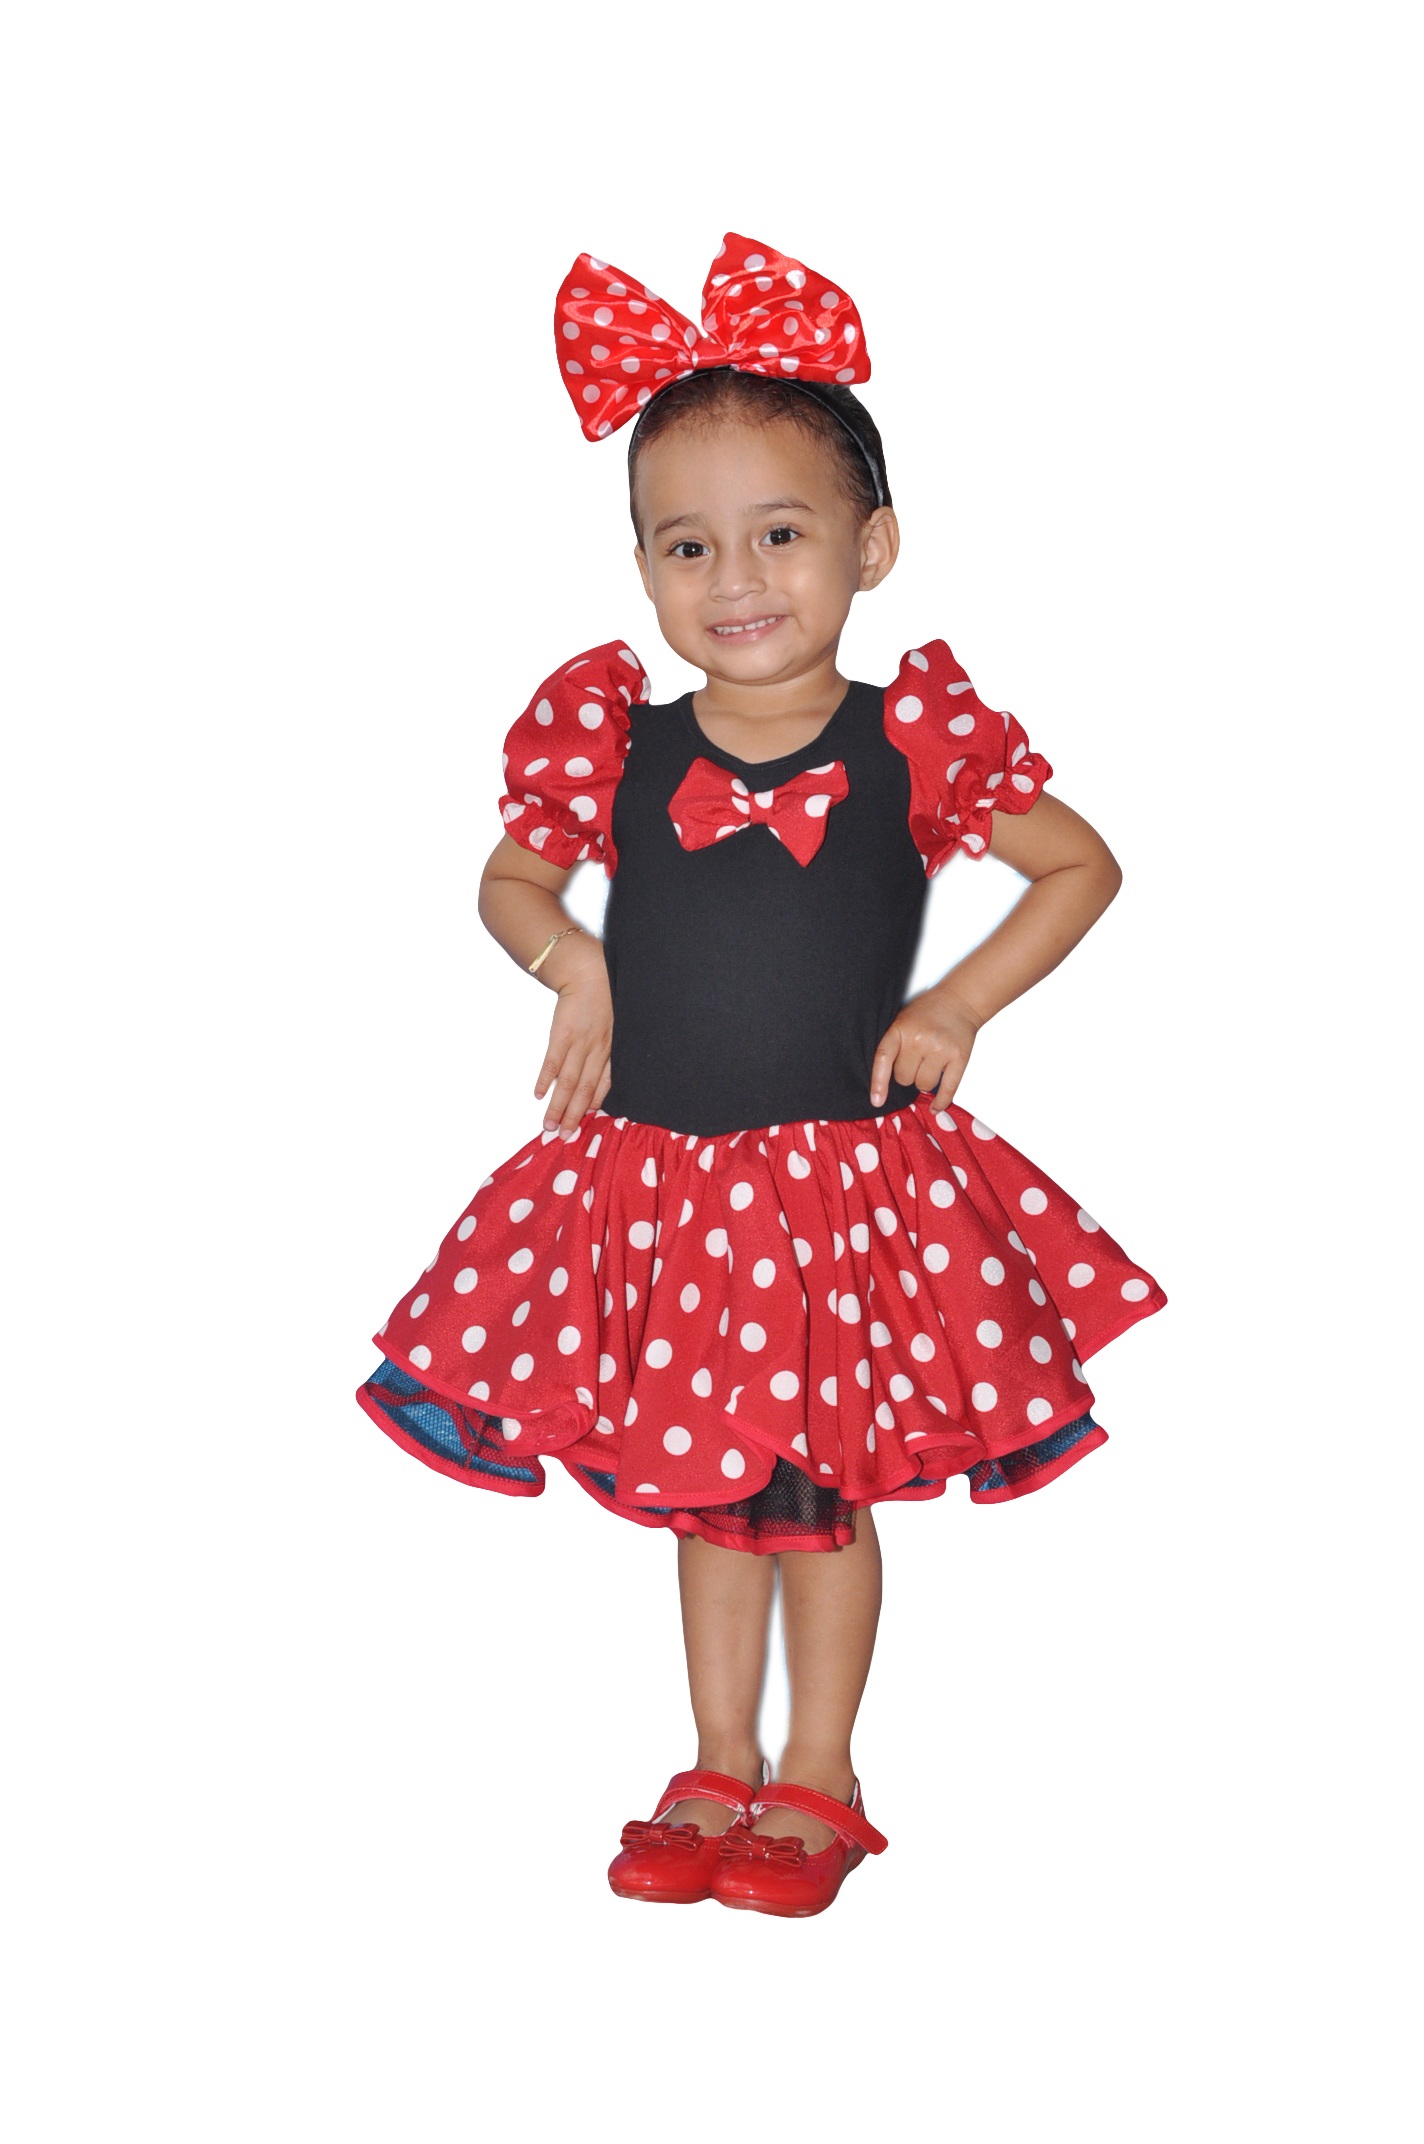
girl, dance, pattern, child, clothing, polka dot, family, toddler, costume, performing arts, card mimi